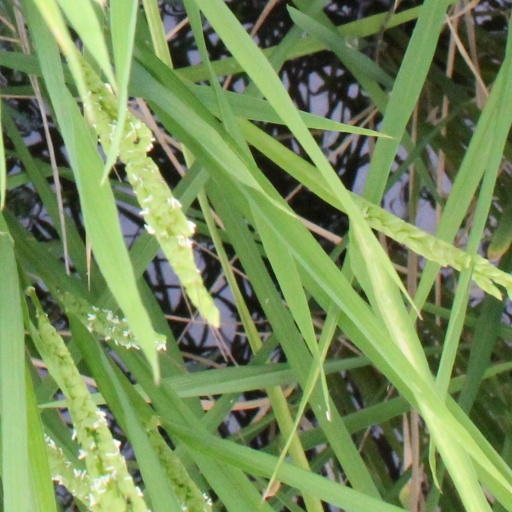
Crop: rice